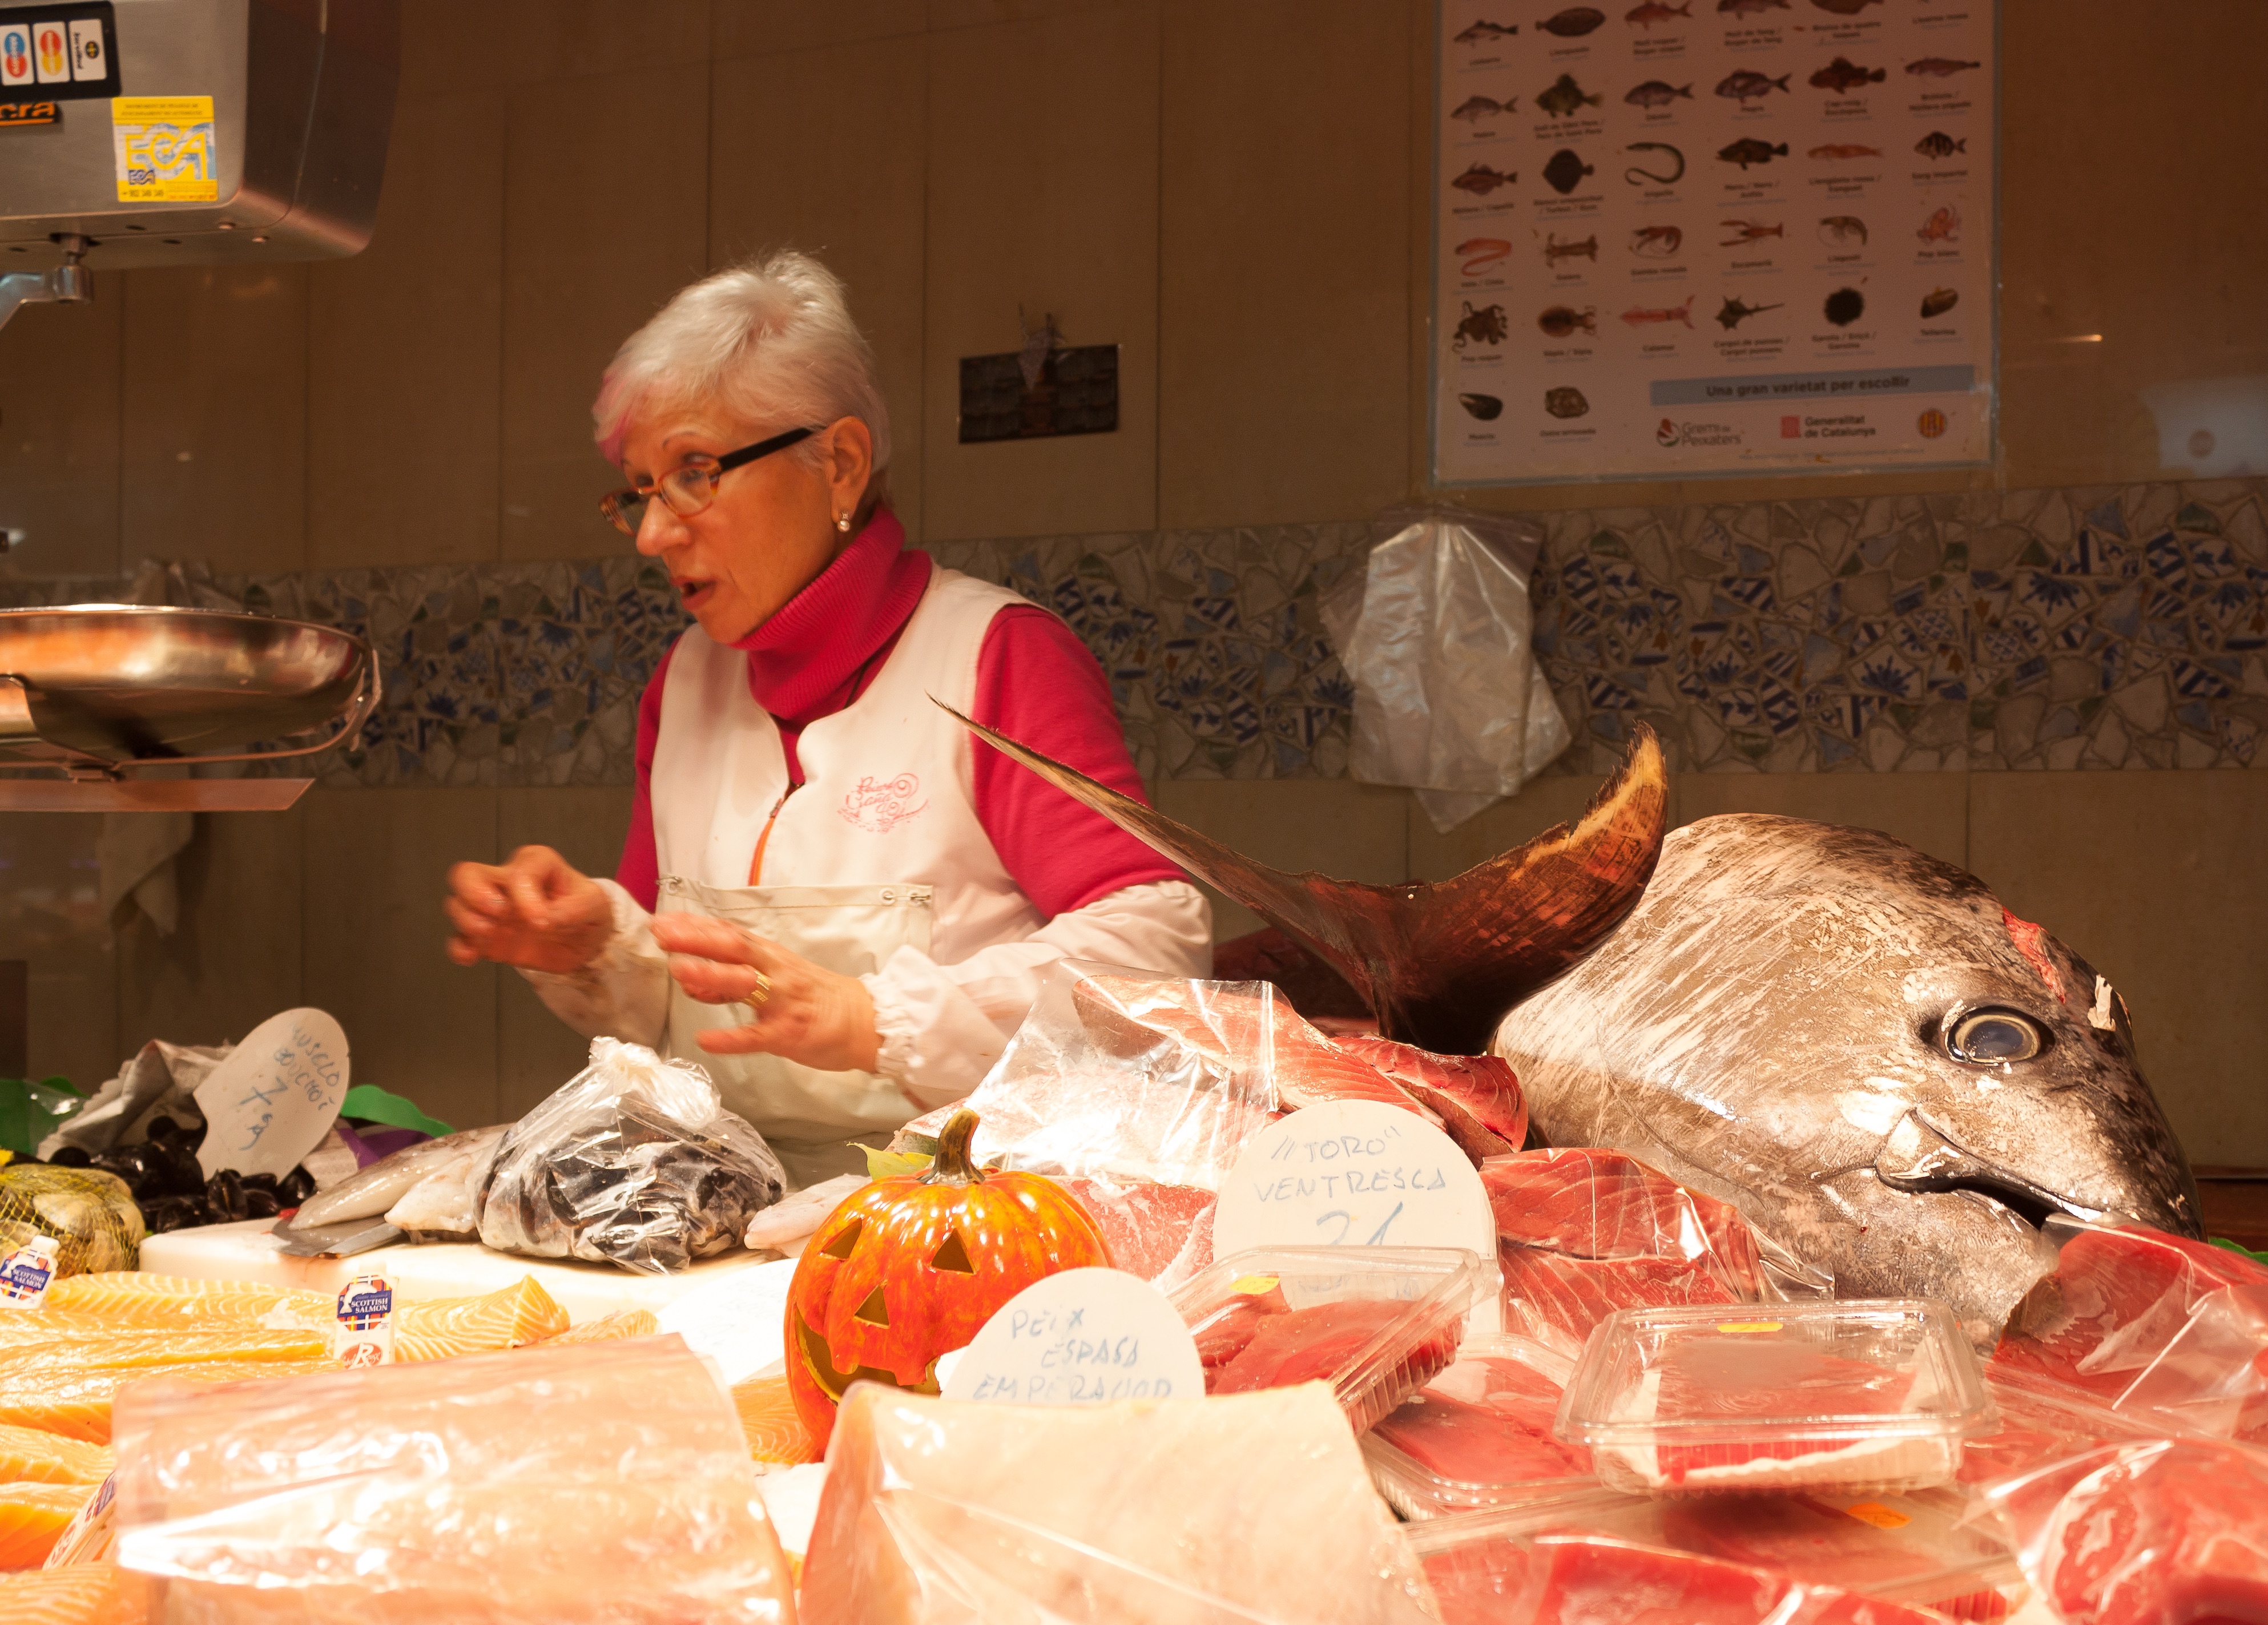
meal, food, butcher